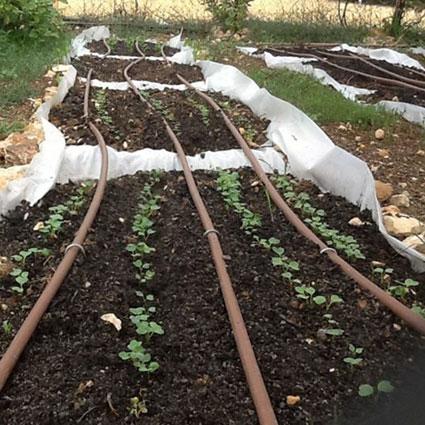
Mistari ya mimea michanga imetenganishwa kwa vitambaa vyeupe na kuwekewa mfumo wa umwangiliaji wa matone.Udongo umetayarishwa vizuri ukidokeza utumiaji  makini wa bustani.Mpangilio huu unaonyesha kilimo cha kisasa chenye ufanisi na matumizi bora ya maji.